Digital ion trap

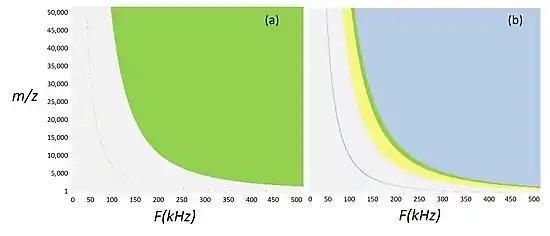

The DIT and other forms of digital mass analyzers scan ions by scanning the frequency of the drive waveform. The AC voltage is typically fixed during the scan. Digital devices use a duty cycle which allows them to operate completely independent of a DC voltage and without resonant excitation. When the DC voltage is zero the parameter "a" is also zero.